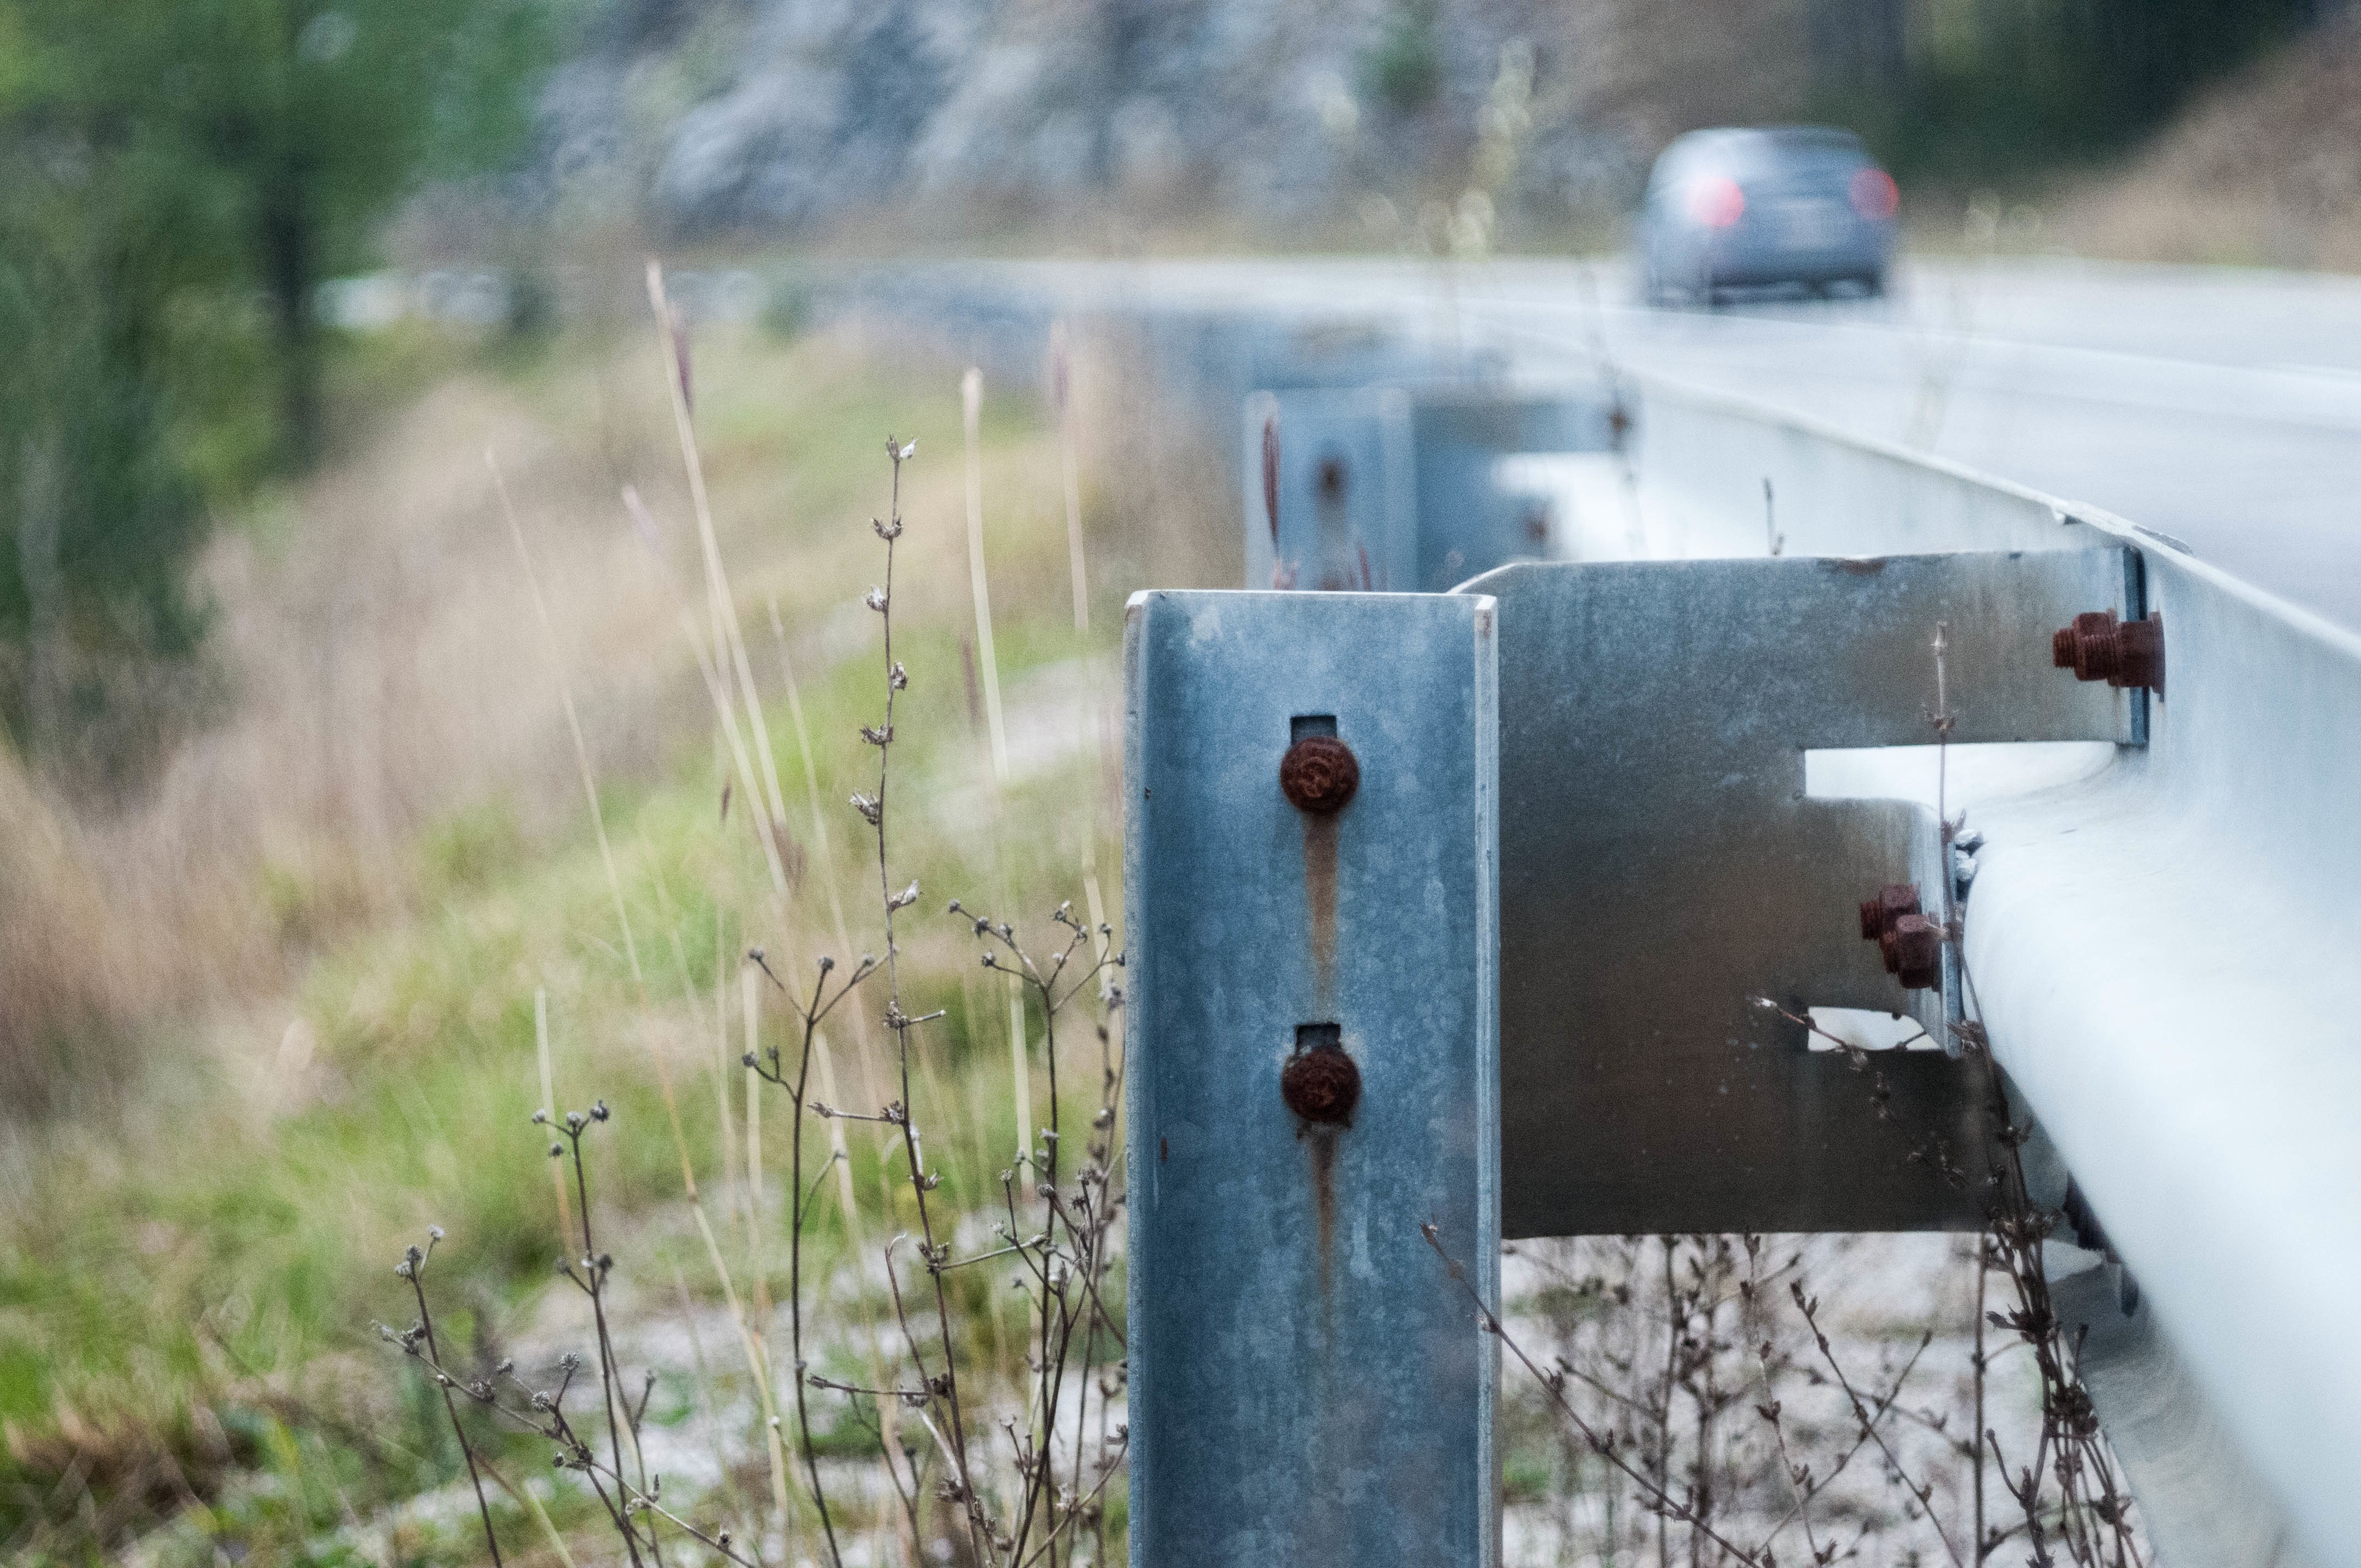
water, transport, waterway